Quadruple-track railway

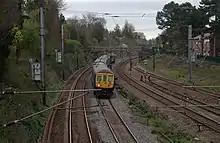
Quadruple track section of the Midland Main Line, England

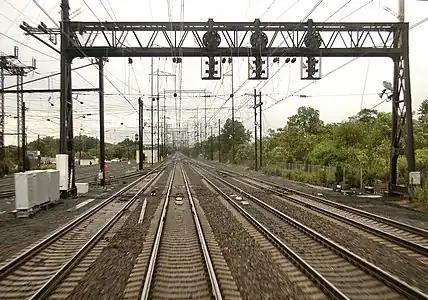
4-track section of Amtrak's Northeast Corridor in New Jersey

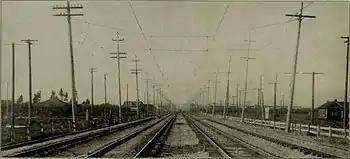
The four tracks of the Pacific Electric Watts Line in Los Angeles, 1906

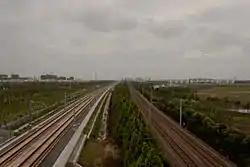
Huning Lines

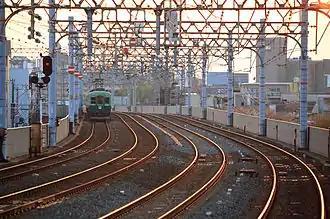
Four track stretch of the Keihan Main Line in Japan

The country never implemented a quadruple-track line throughout its history, but there are plans for sections of the North–South Commuter Railway (NSCR) to be quadruplicated.